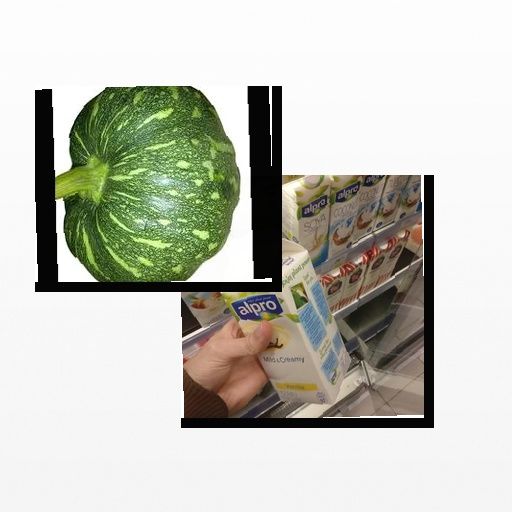
Food items: pumpkin, soyghurt